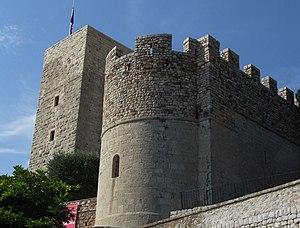
Château et tour de la Castre. Le Suquet, Cannes, FRANCE This building is classé au titre des Monuments Historiques. It is indexed in the Base Mérimée, a database of architectural heritage maintained by the French Ministry of Culture,
Le Suquet, parfois nommé Mont-Chevalier, est le plus ancien quartier de Cannes, sa « vieille ville », située sur une colline à l'ouest de la baie, au-dessus du Vieux-Port.
Le musée de la Castre est un musée de Cannes installé dans les vestiges du château médiéval des moines de Lérins au Suquet. Labellisé « Musée de France », il présente des collections appartenant à la ville de Cannes : arts primitifs d'Himalaya-Tibet, Arctique, Amérique pré-colombienne, Océanie, antiquités méditerranéennes, instruments de musique du monde d'Asie, Afrique, Océanie, Amérique, peinture de paysage du XIXᵉ siècle avec les petits maîtres de Provence.
Cannes — /kan/ ou localement /ˈkanə/ — est une commune française de la communauté d'agglomération Cannes Pays de Lérins située dans le département des Alpes-Maritimes, en région Provence-Alpes-Côte d'Azur, sur la Côte d'Azur dont elle est une ville phare. Ses habitants sont appelés les Cannois en français et les canenc en provençal.